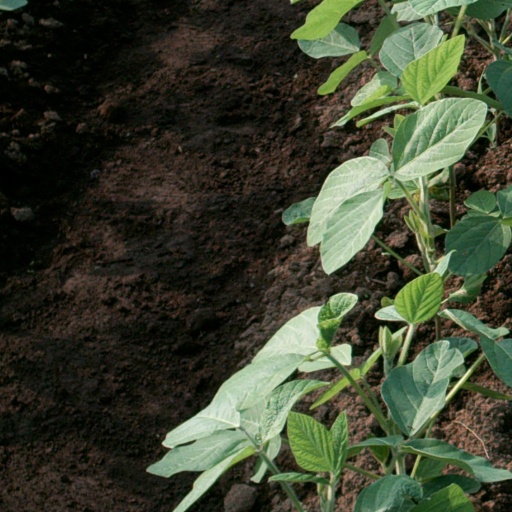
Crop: soybean